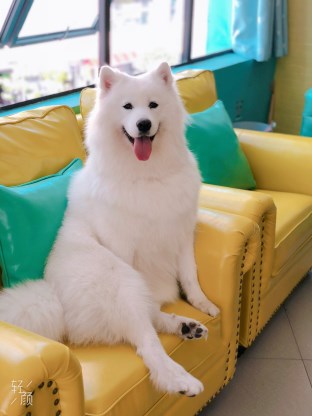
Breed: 2192-n000088-Samoyed